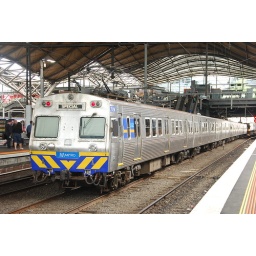
Hitachi 292M waits in the middle road on an empty cars run.